Action at Sihayo's kraal

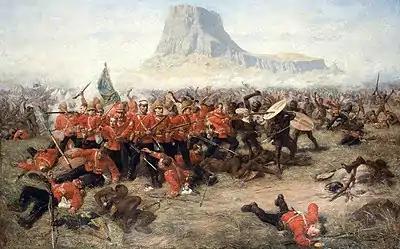
The British defeat at Isandlwana

The British commanders were reasonably pleased with the day's events and considered that the NNC had performed well in their first action. The total Zulu casualties were estimated by the British at thirty killed, including Mkumbikazulu kaSihayo, four wounded and ten captured. The prisoners were interrogated with physical violence but did not reveal the presence of the Zulu field army, 25,000 warriors and 10,000 followers and reserves, which was then at a position just over from the Centre Column. The able-bodied prisoners were released on 13 January and took refuge at Sotondose's Drift. Chelmsford's orders were to release the wounded prisoners once they had recovered. One of the prisoners received treatment at the British hospital at Rorke's Drift and was killed by the Zulu when they stormed the hospital during the Battle of Rorke's Drift on 22/23 January.